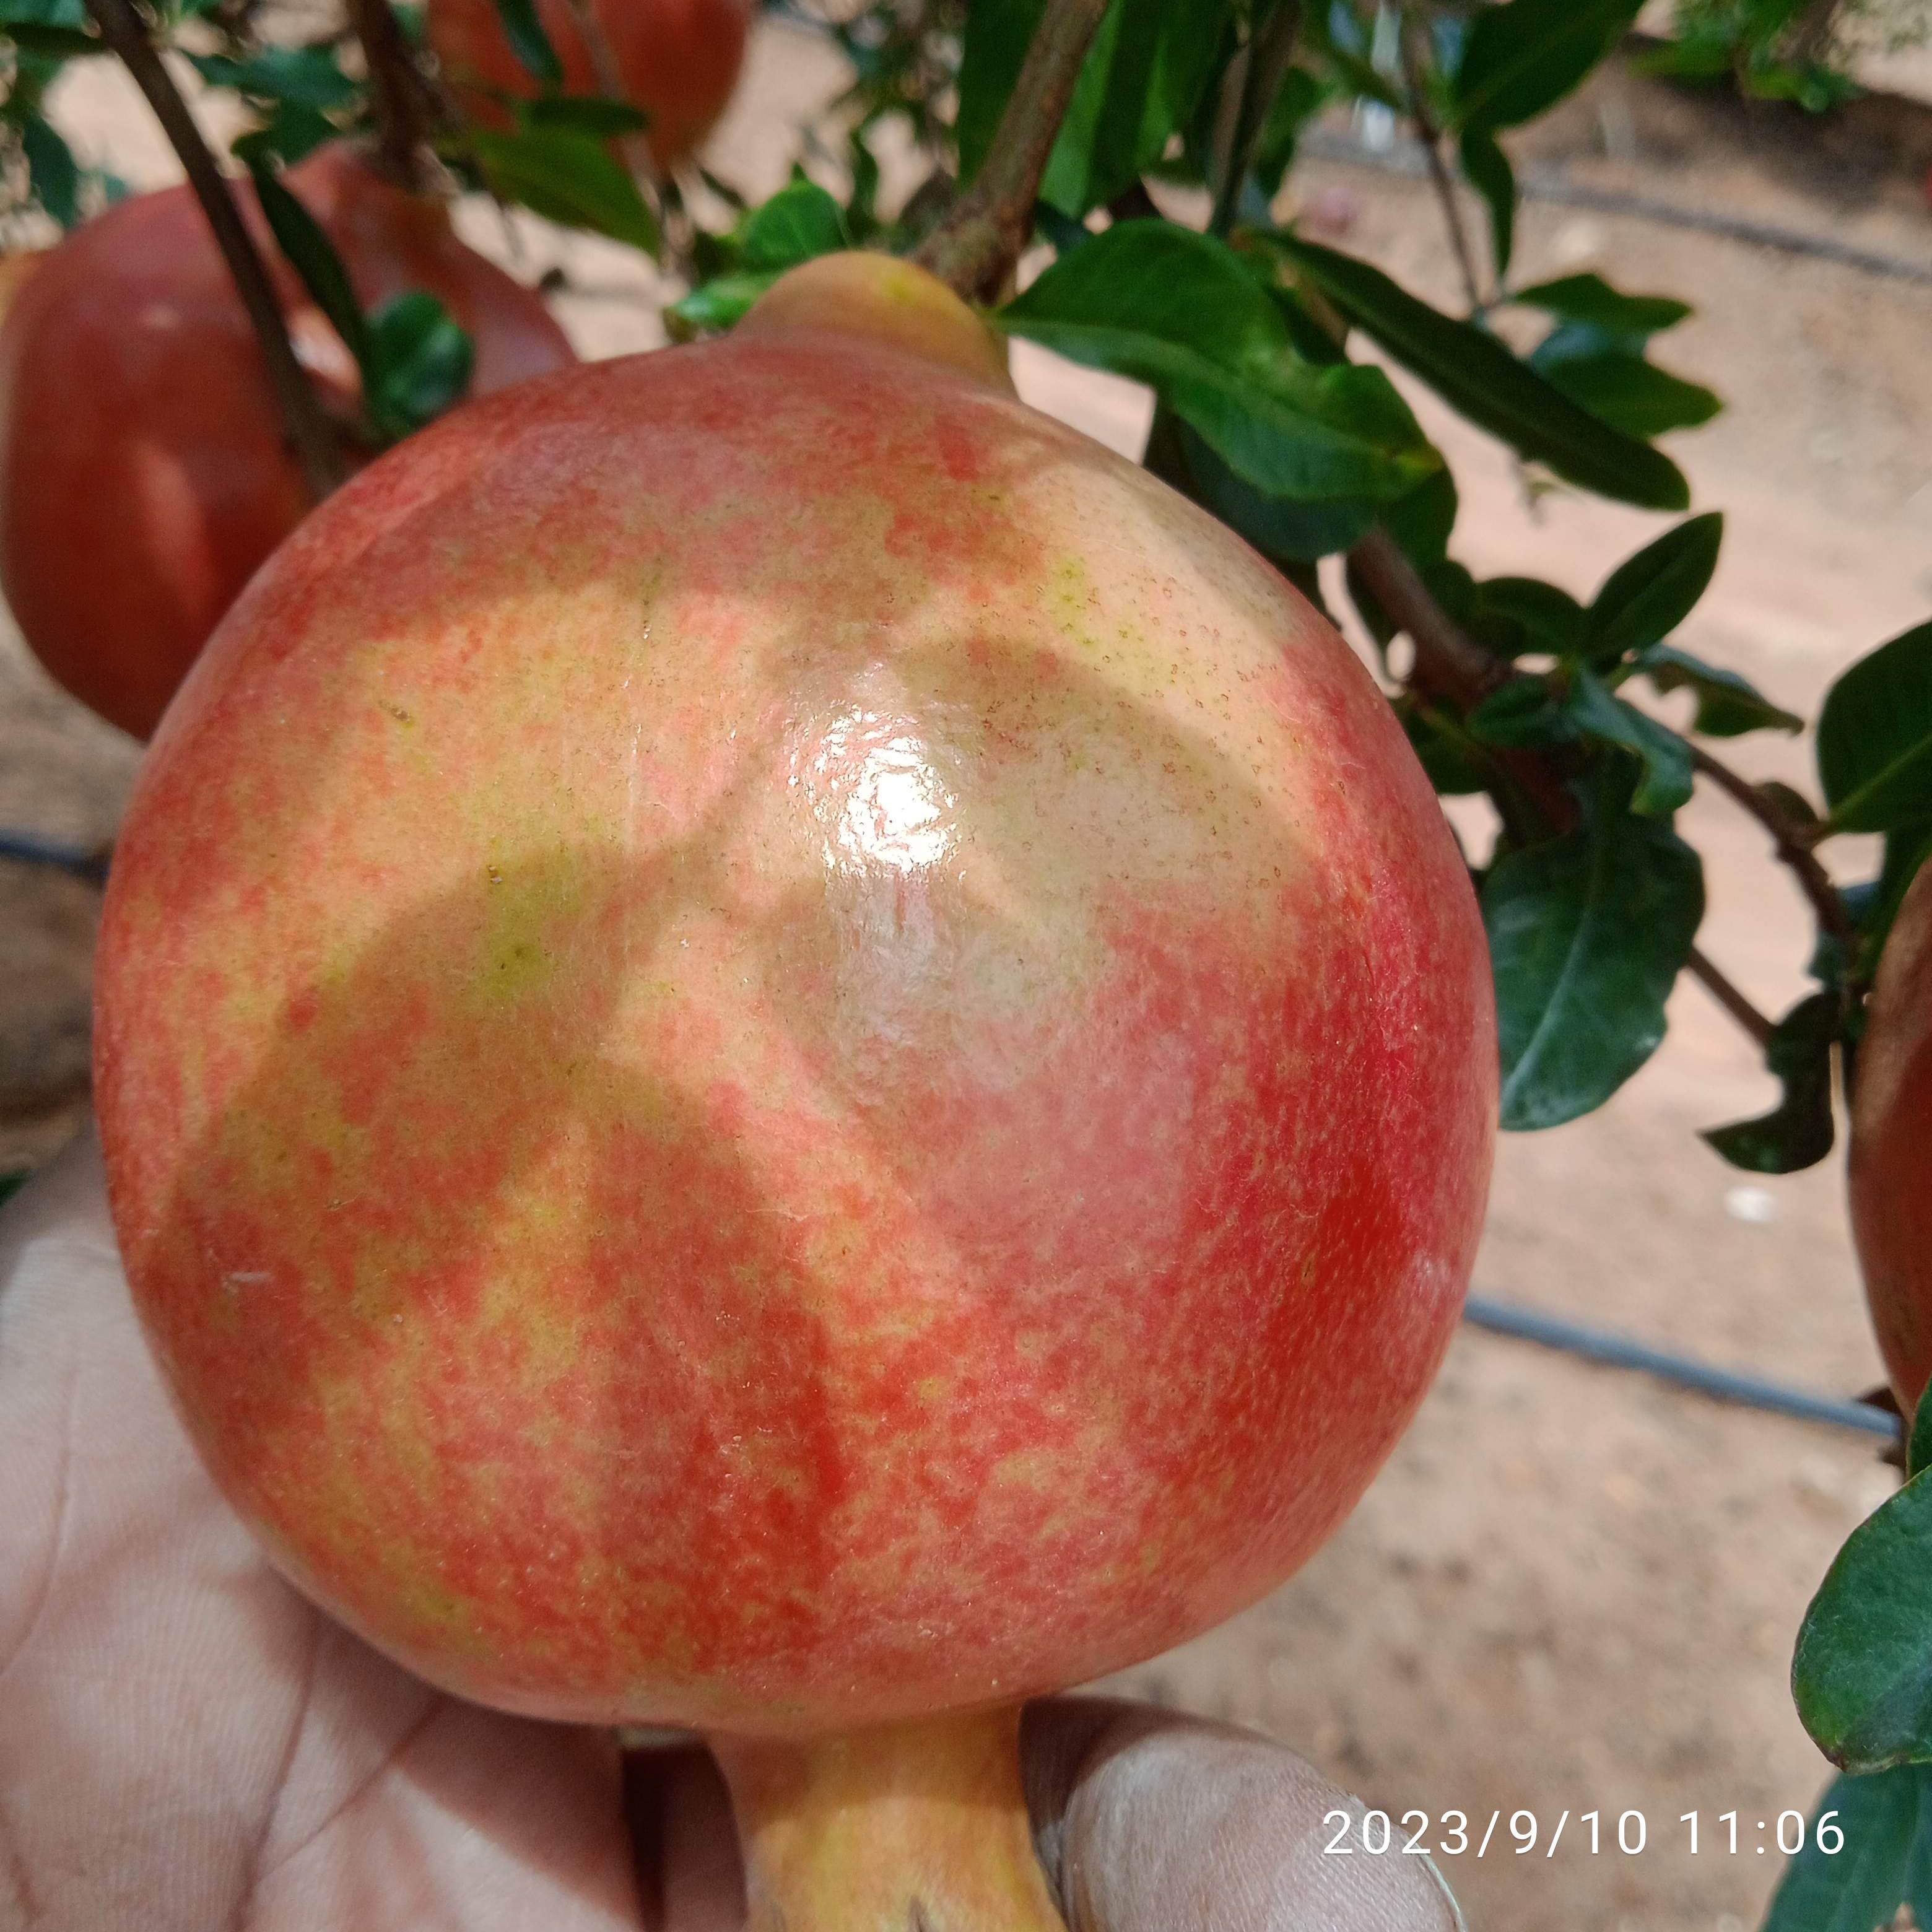
Label: Healthy